The Ten Dollar Raise

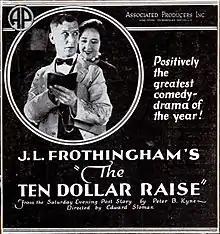
Advertisement

The Ten Dollar Raise is a 1921 American silent comedy film directed by Edward Sloman and starring William V. Mong, Marguerite De La Motte, and Pat O'Malley.